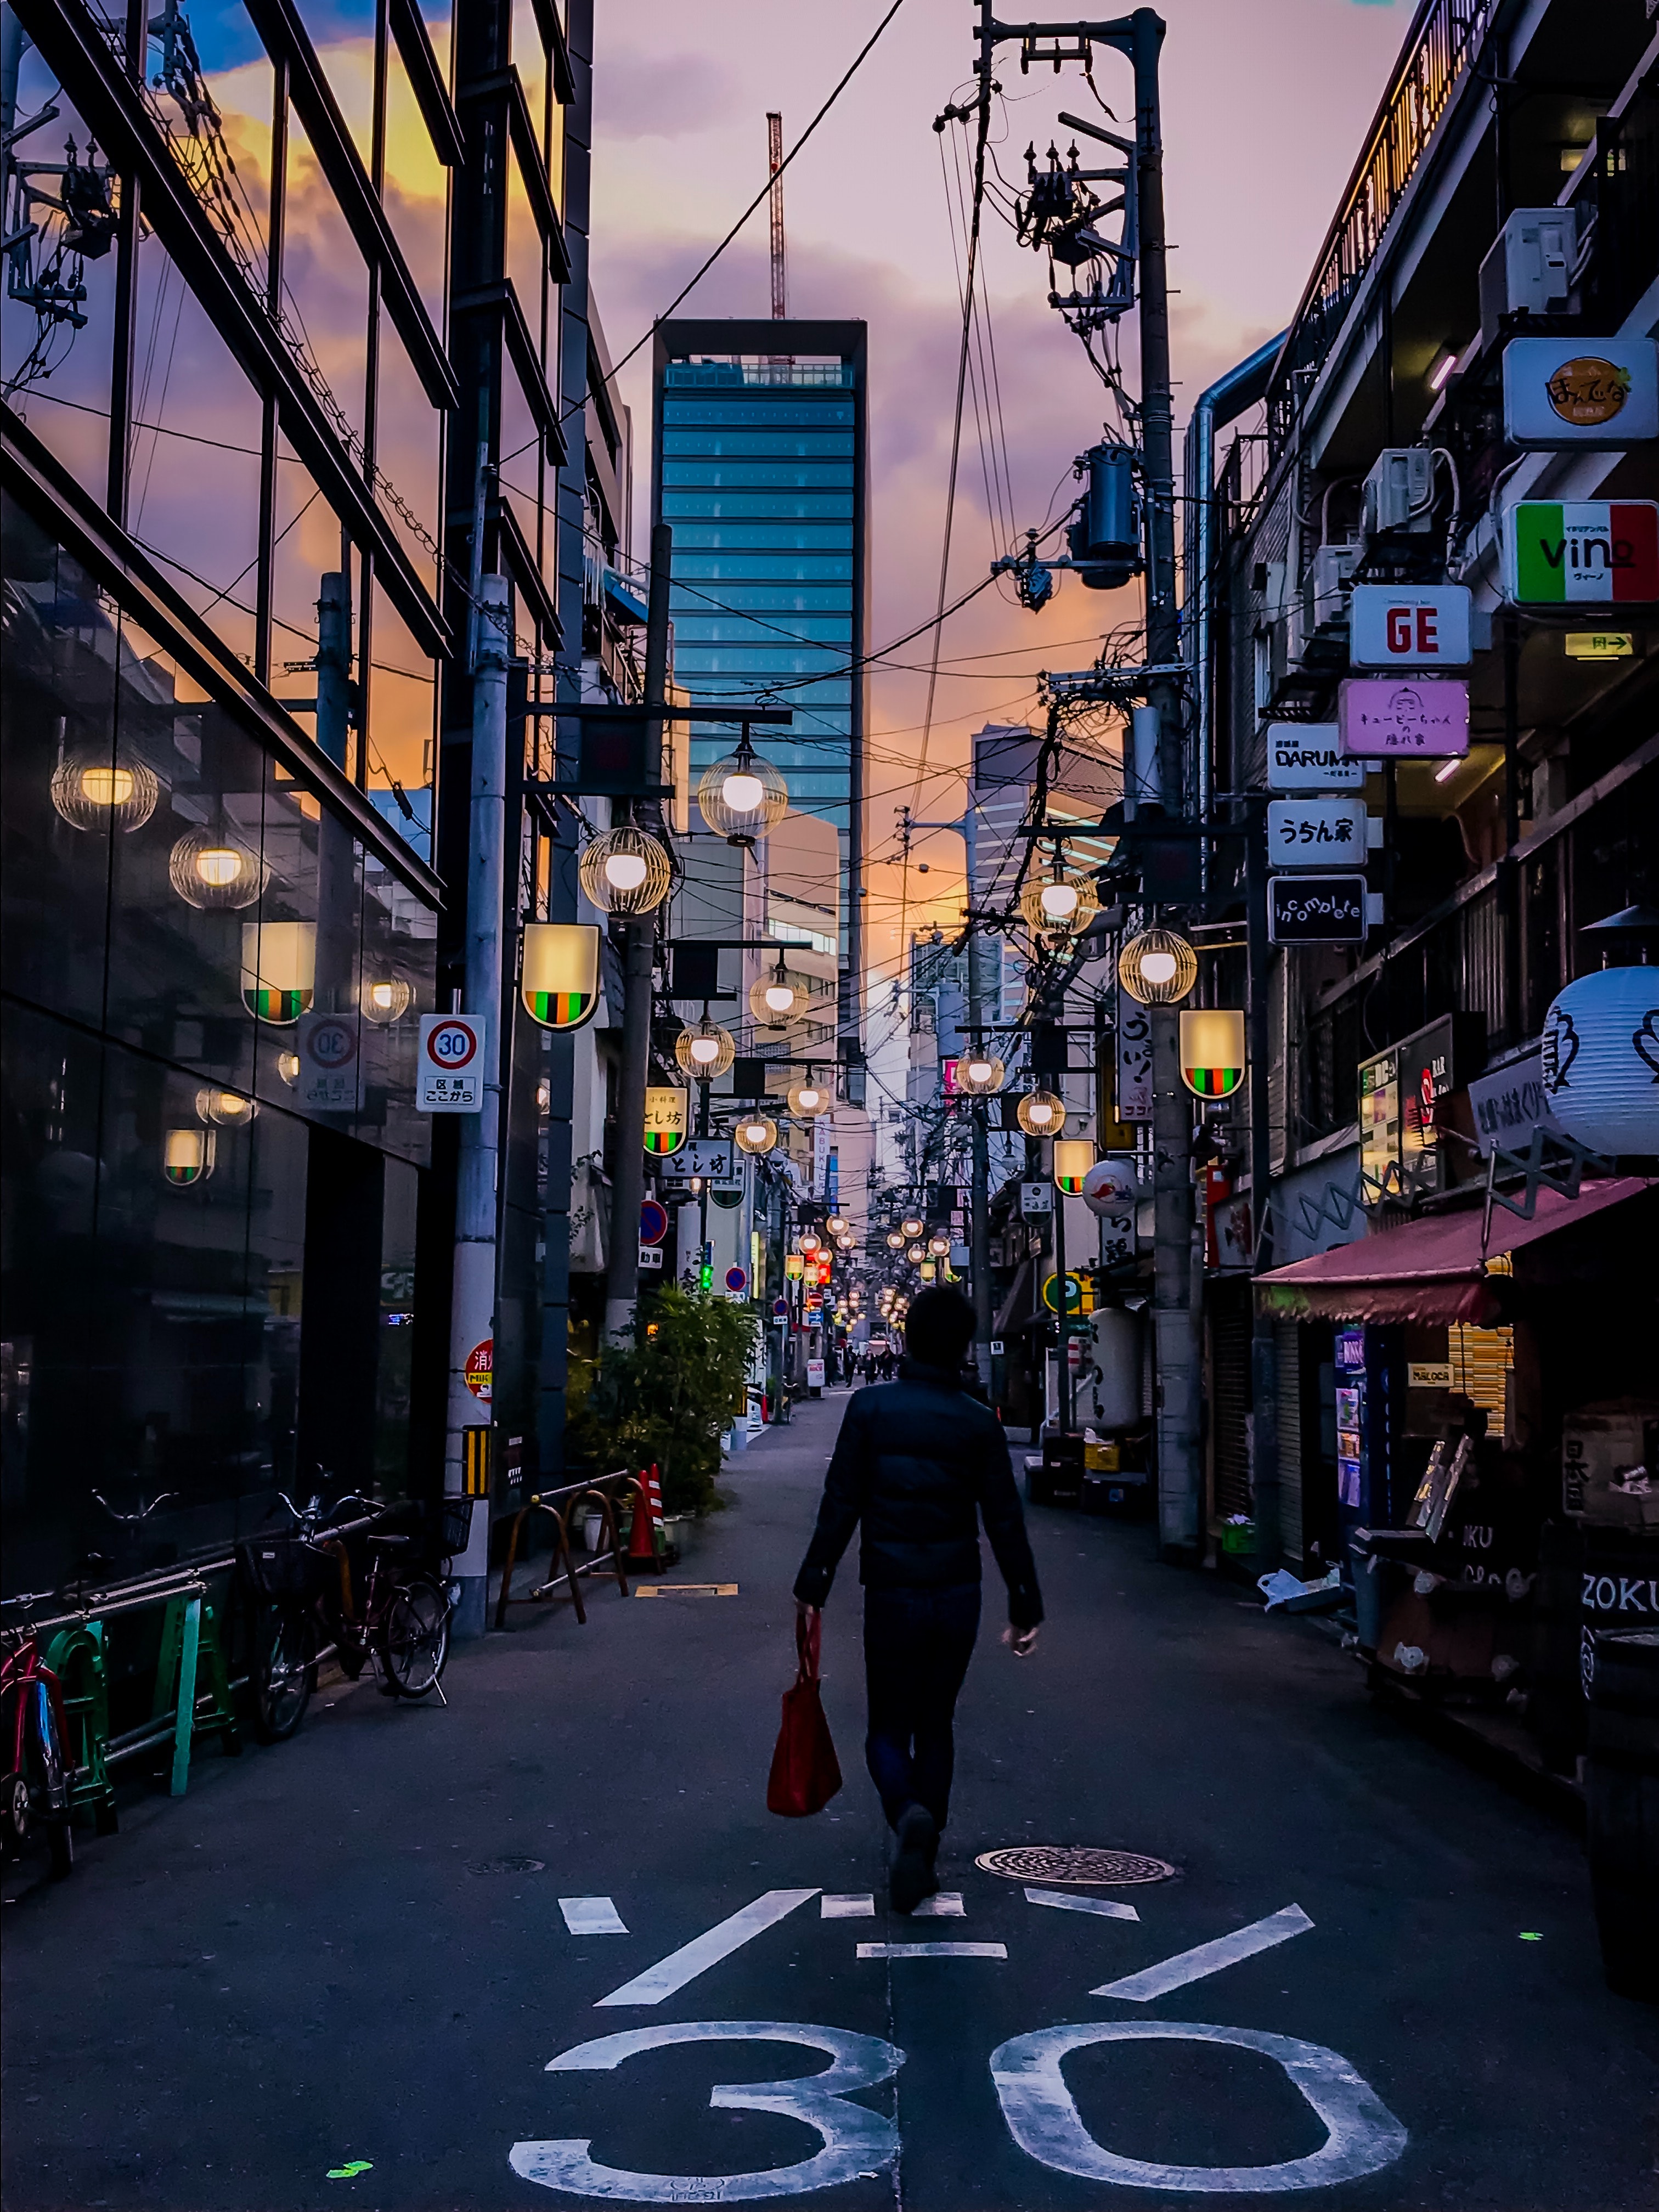
urban area, street, metropolis, road, city, town, sky, metropolitan area, human settlement, night, lane, snapshot, downtown, pedestrian, infrastructure, evening, alley, neighbourhood, architecture, photography, cityscape, shadow, darkness, road surface, building, street light, nonbuilding structure, sidewalk, tourism